WXZO

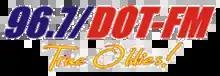
Logo as "96.7 DOT-FM", used from September 17, 2008, until September 17, 2010.

Clear Channel announced on November 16, 2006, that it would sell its Champlain Valley stations after the company was bought by several private equity firms. This prompted a sale to Vox Communications in 2008.